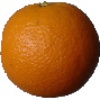
Label: orange